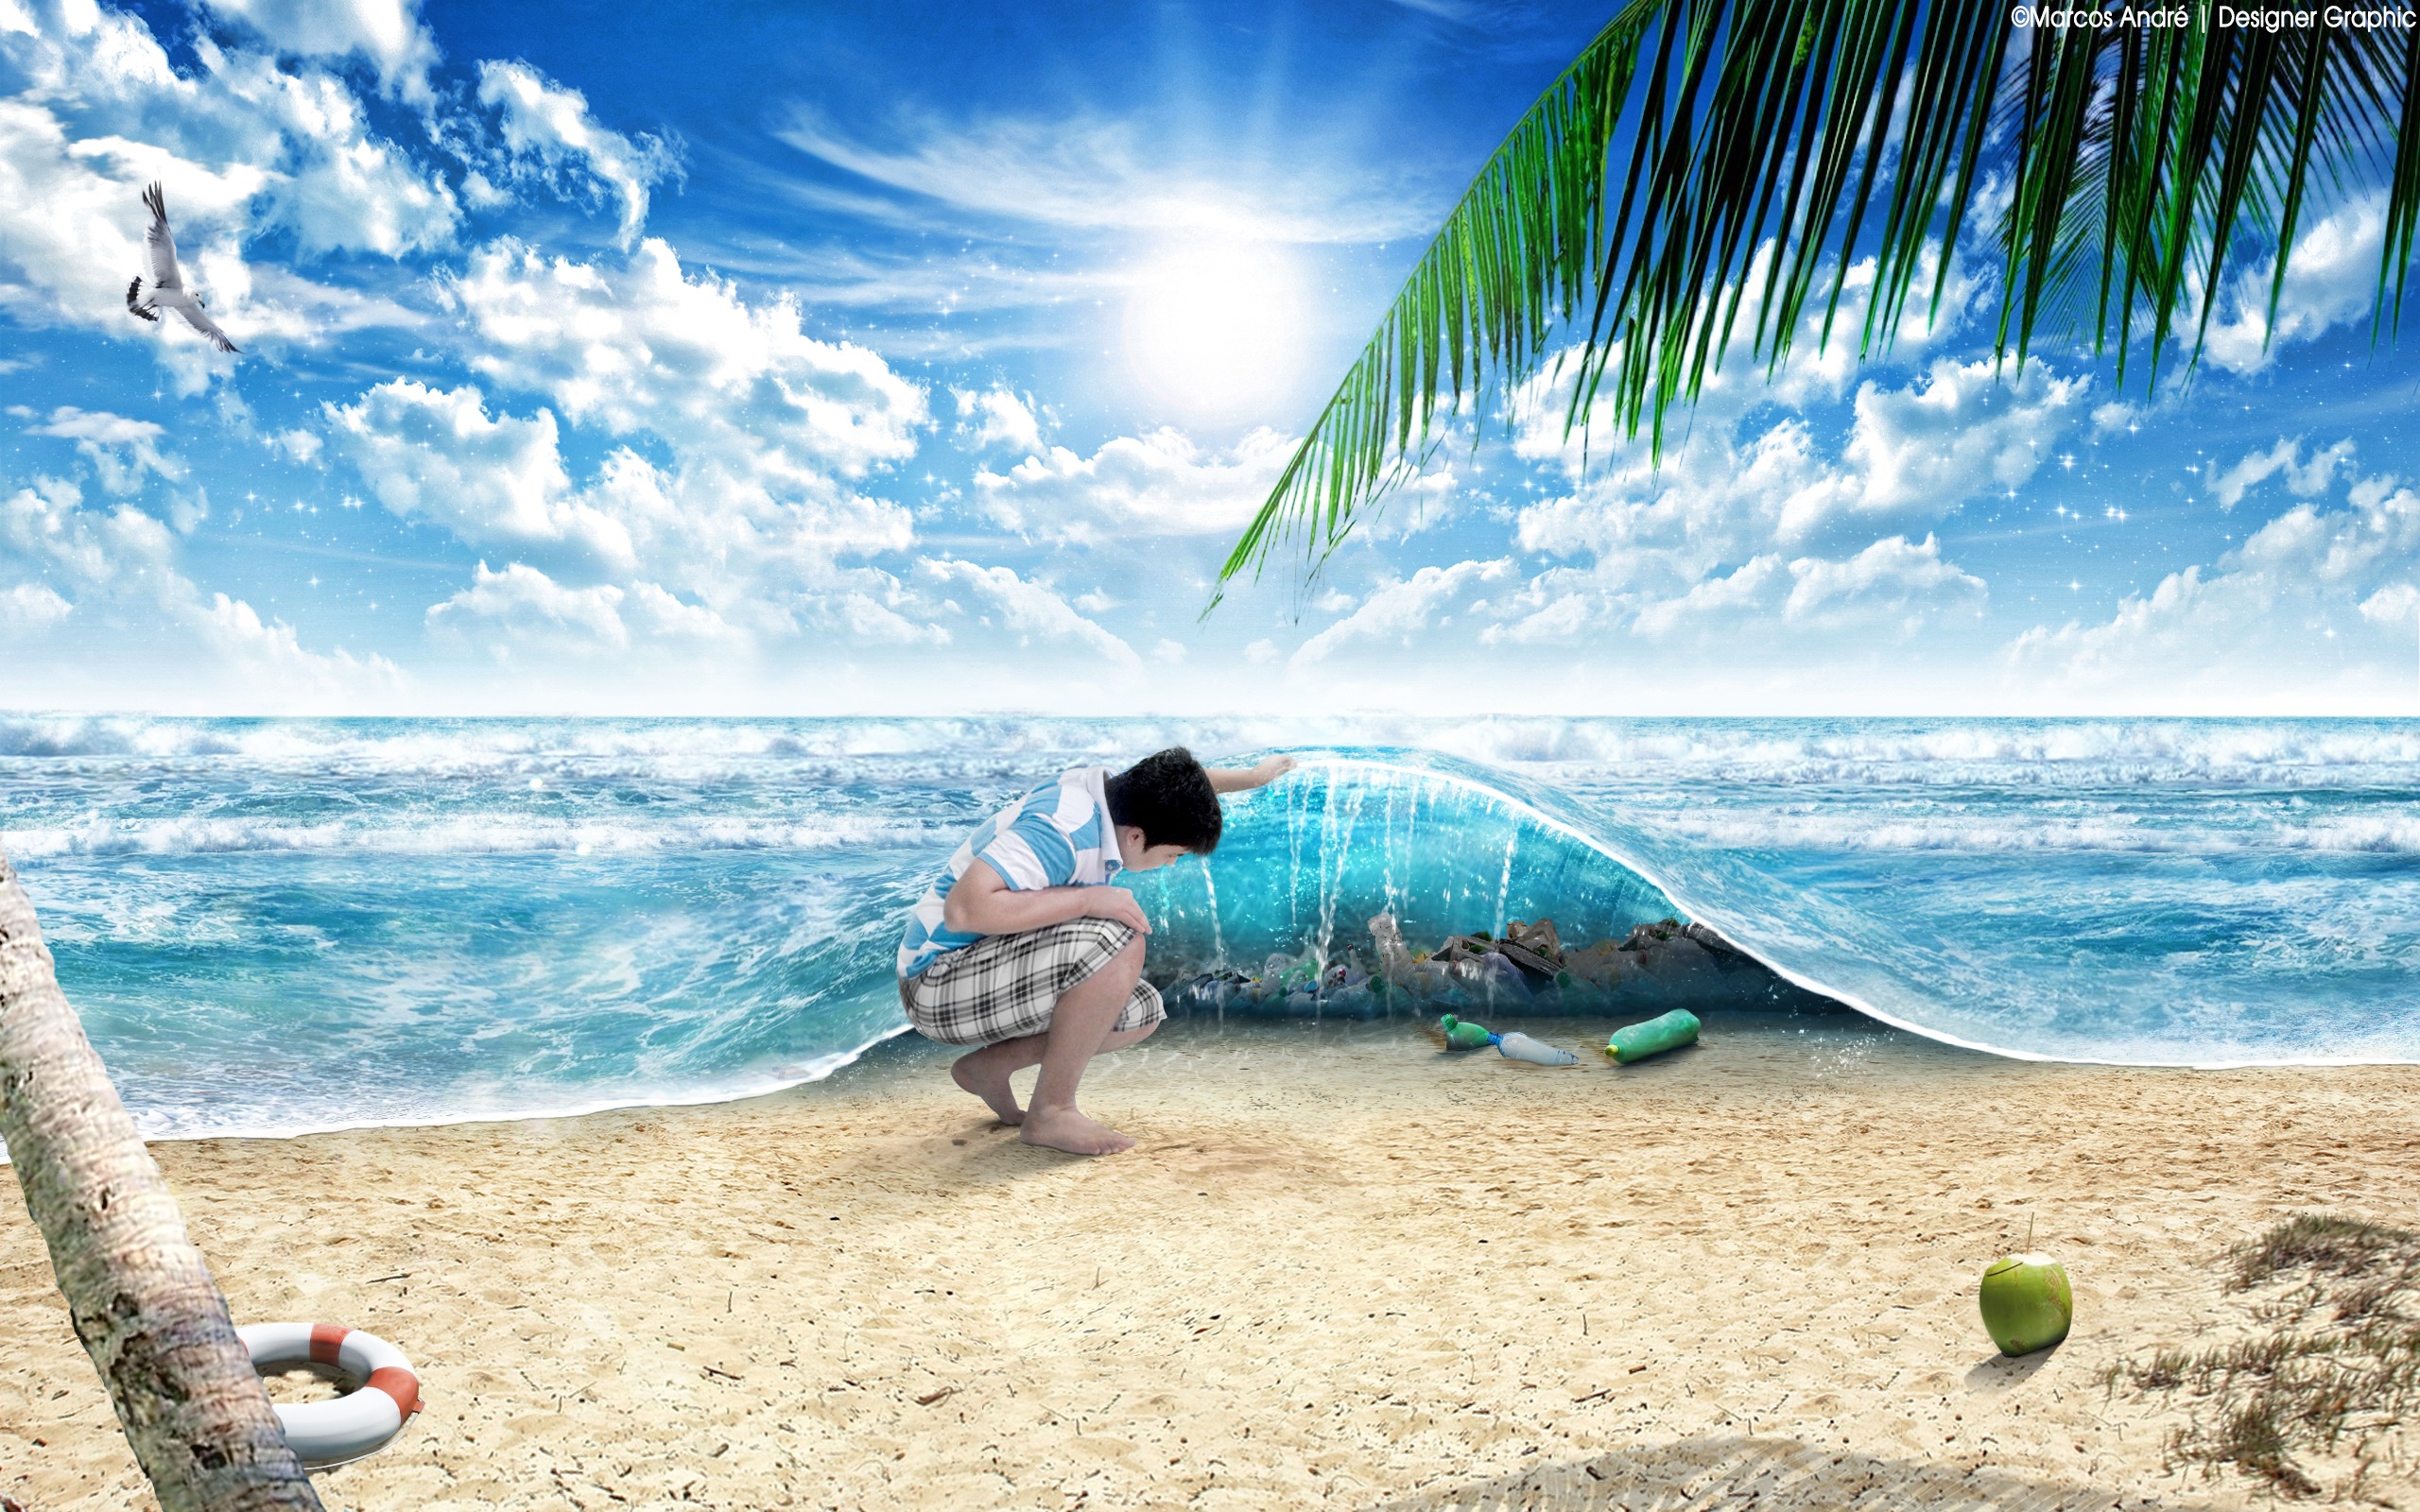
beach, landscape, sea, tree, nature, forest, sand, ocean, sunlight, leaf, shore, wave, trunk, vacation, green, root, trees, leaves, woods, beauty, sol, caribbean, pollution, surfing equipment and supplies